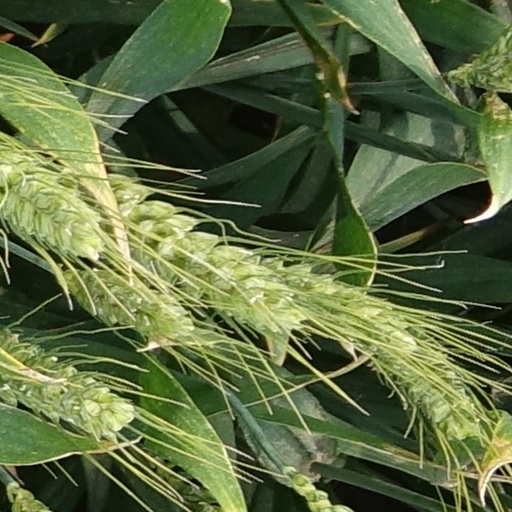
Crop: wheat